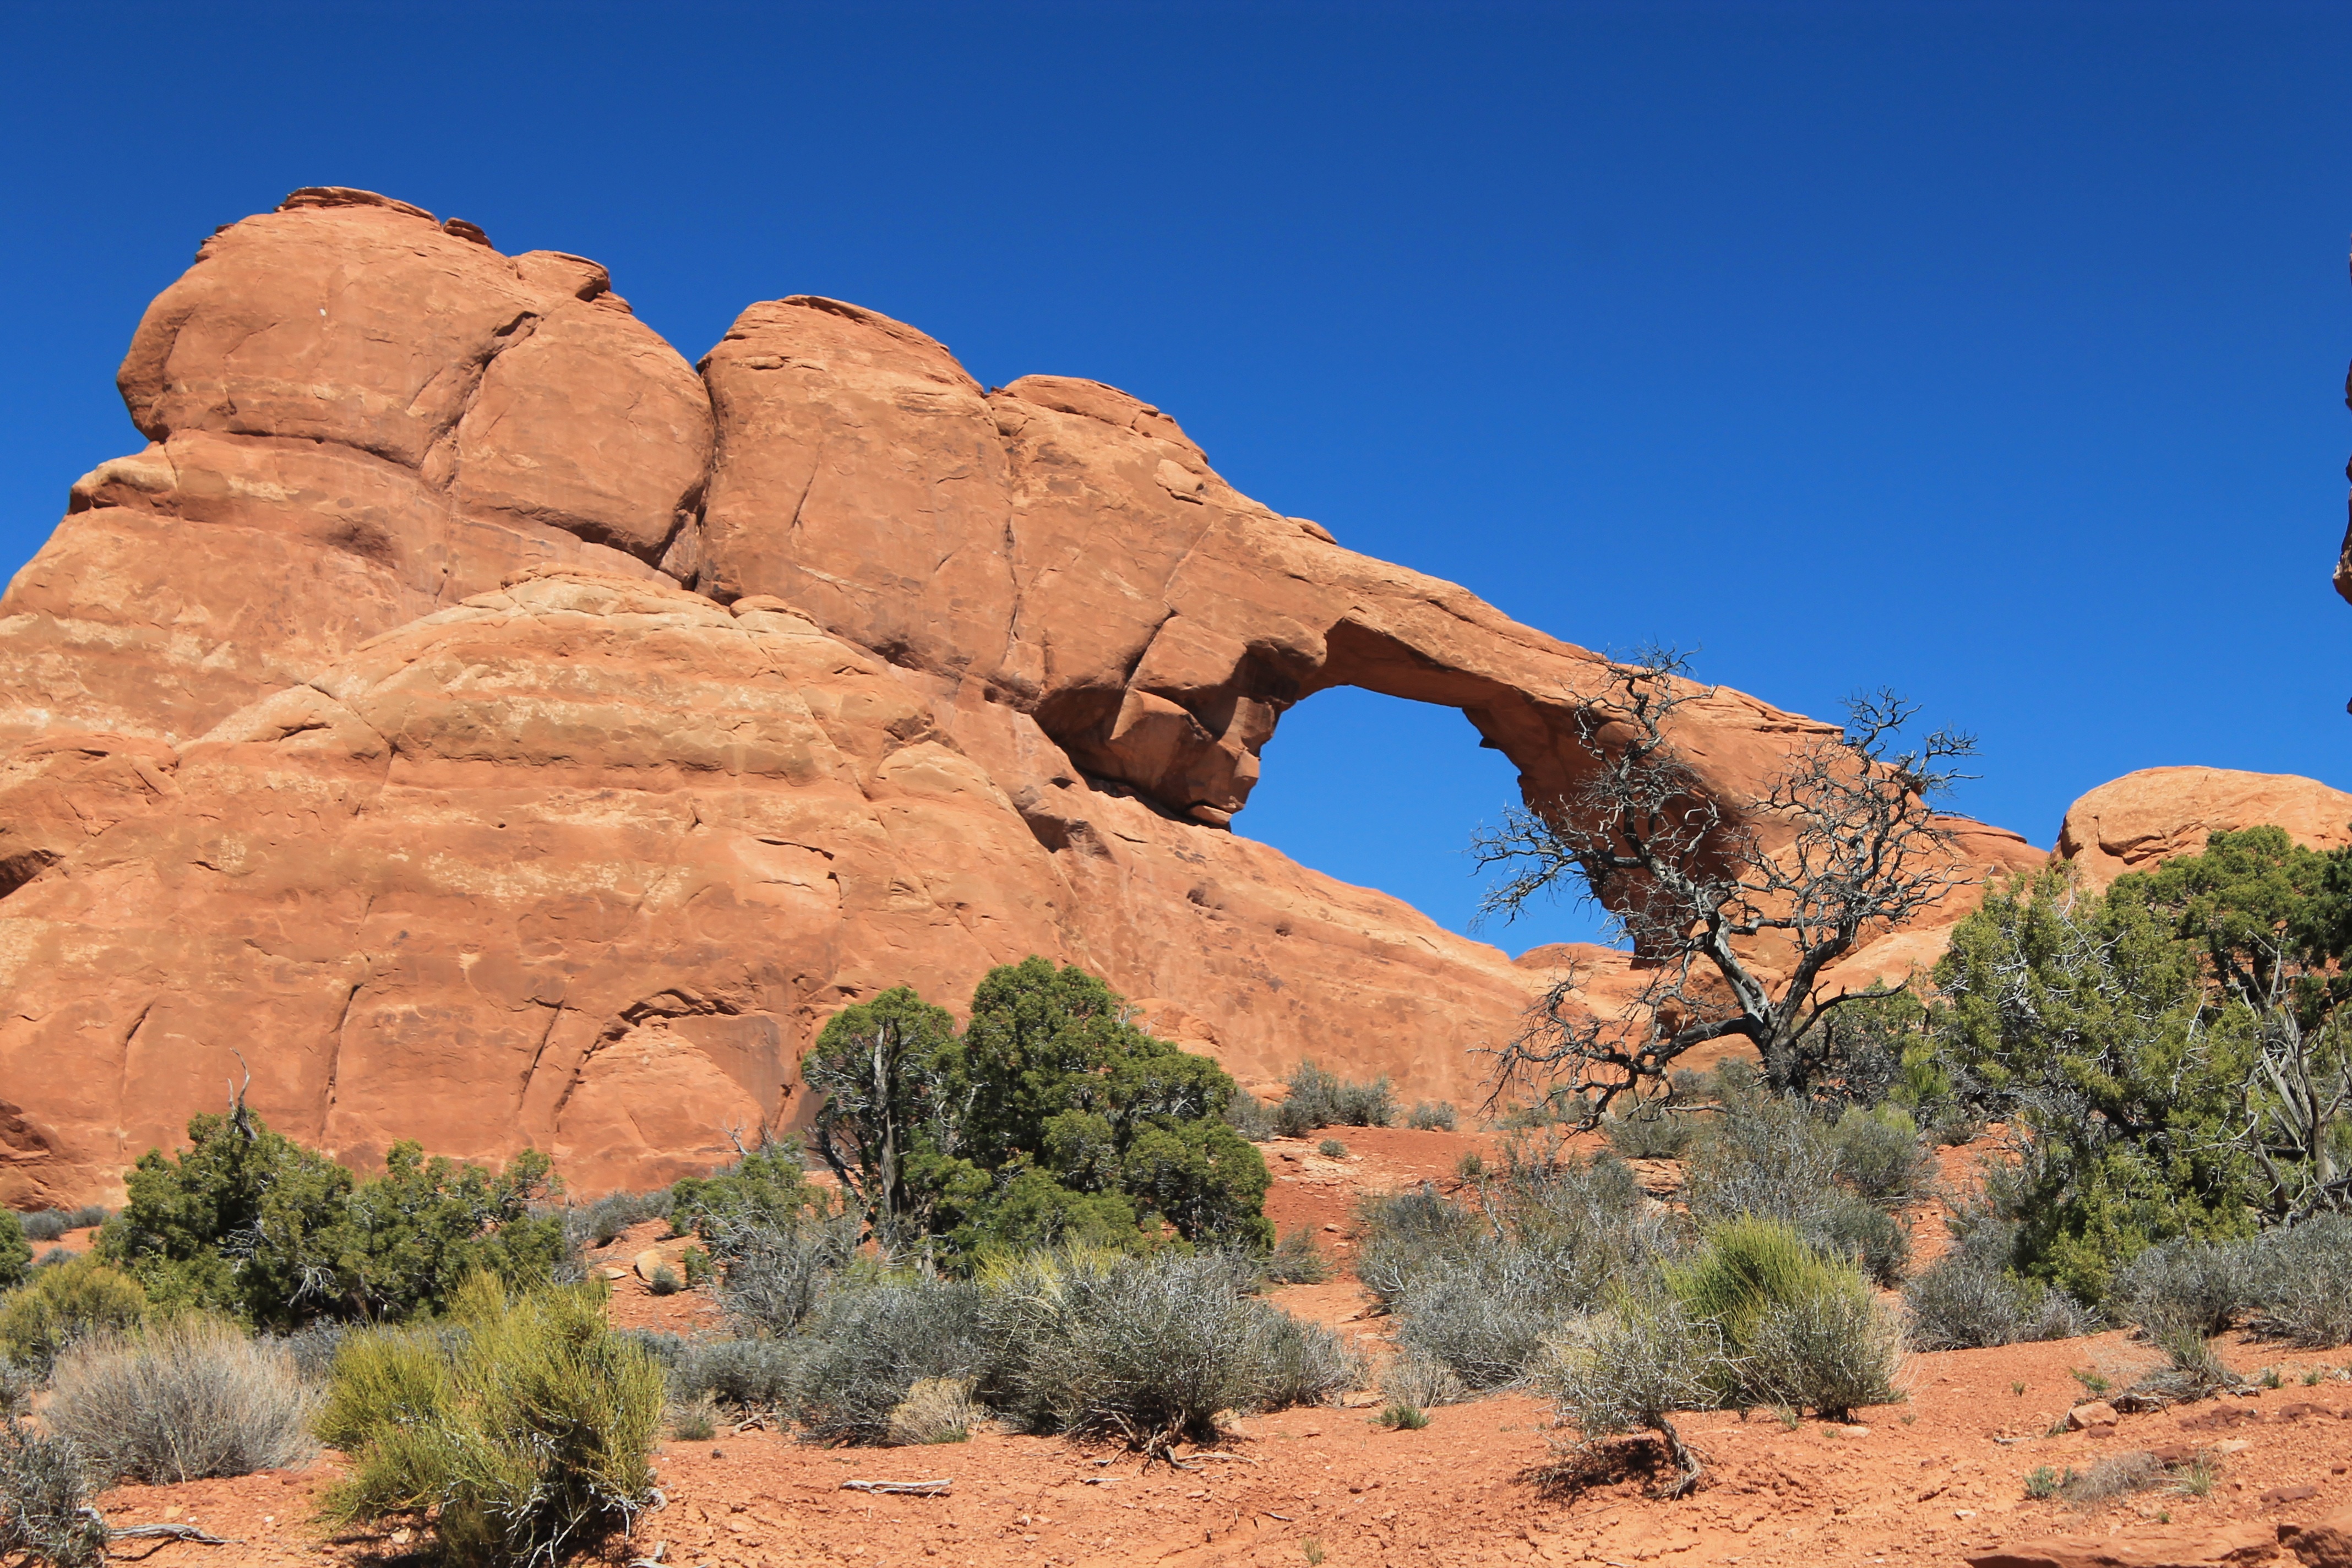
landscape, outdoor, rock, wilderness, arid, desert, sandstone, valley, travel, formation, dry, remote, arch, orange, scenic, natural, park, usa, soil, rock formation, landmark, canyon, tourism, national park, erosion, outdoors, geology, daylight, utah, badlands, bushes, plateau, famous, wadi, butte, ancient history, natural environment, public domain images, elephant head arch